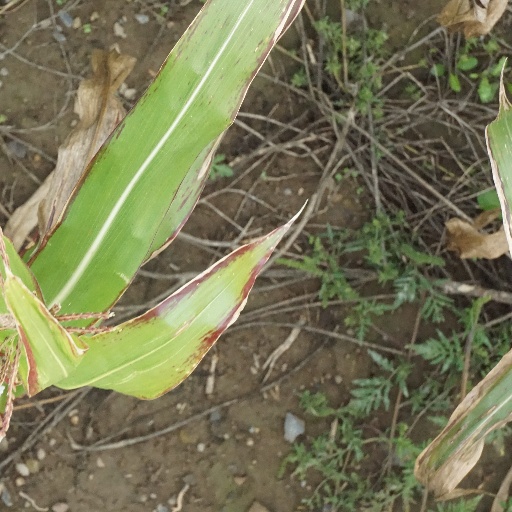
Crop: maize; corn